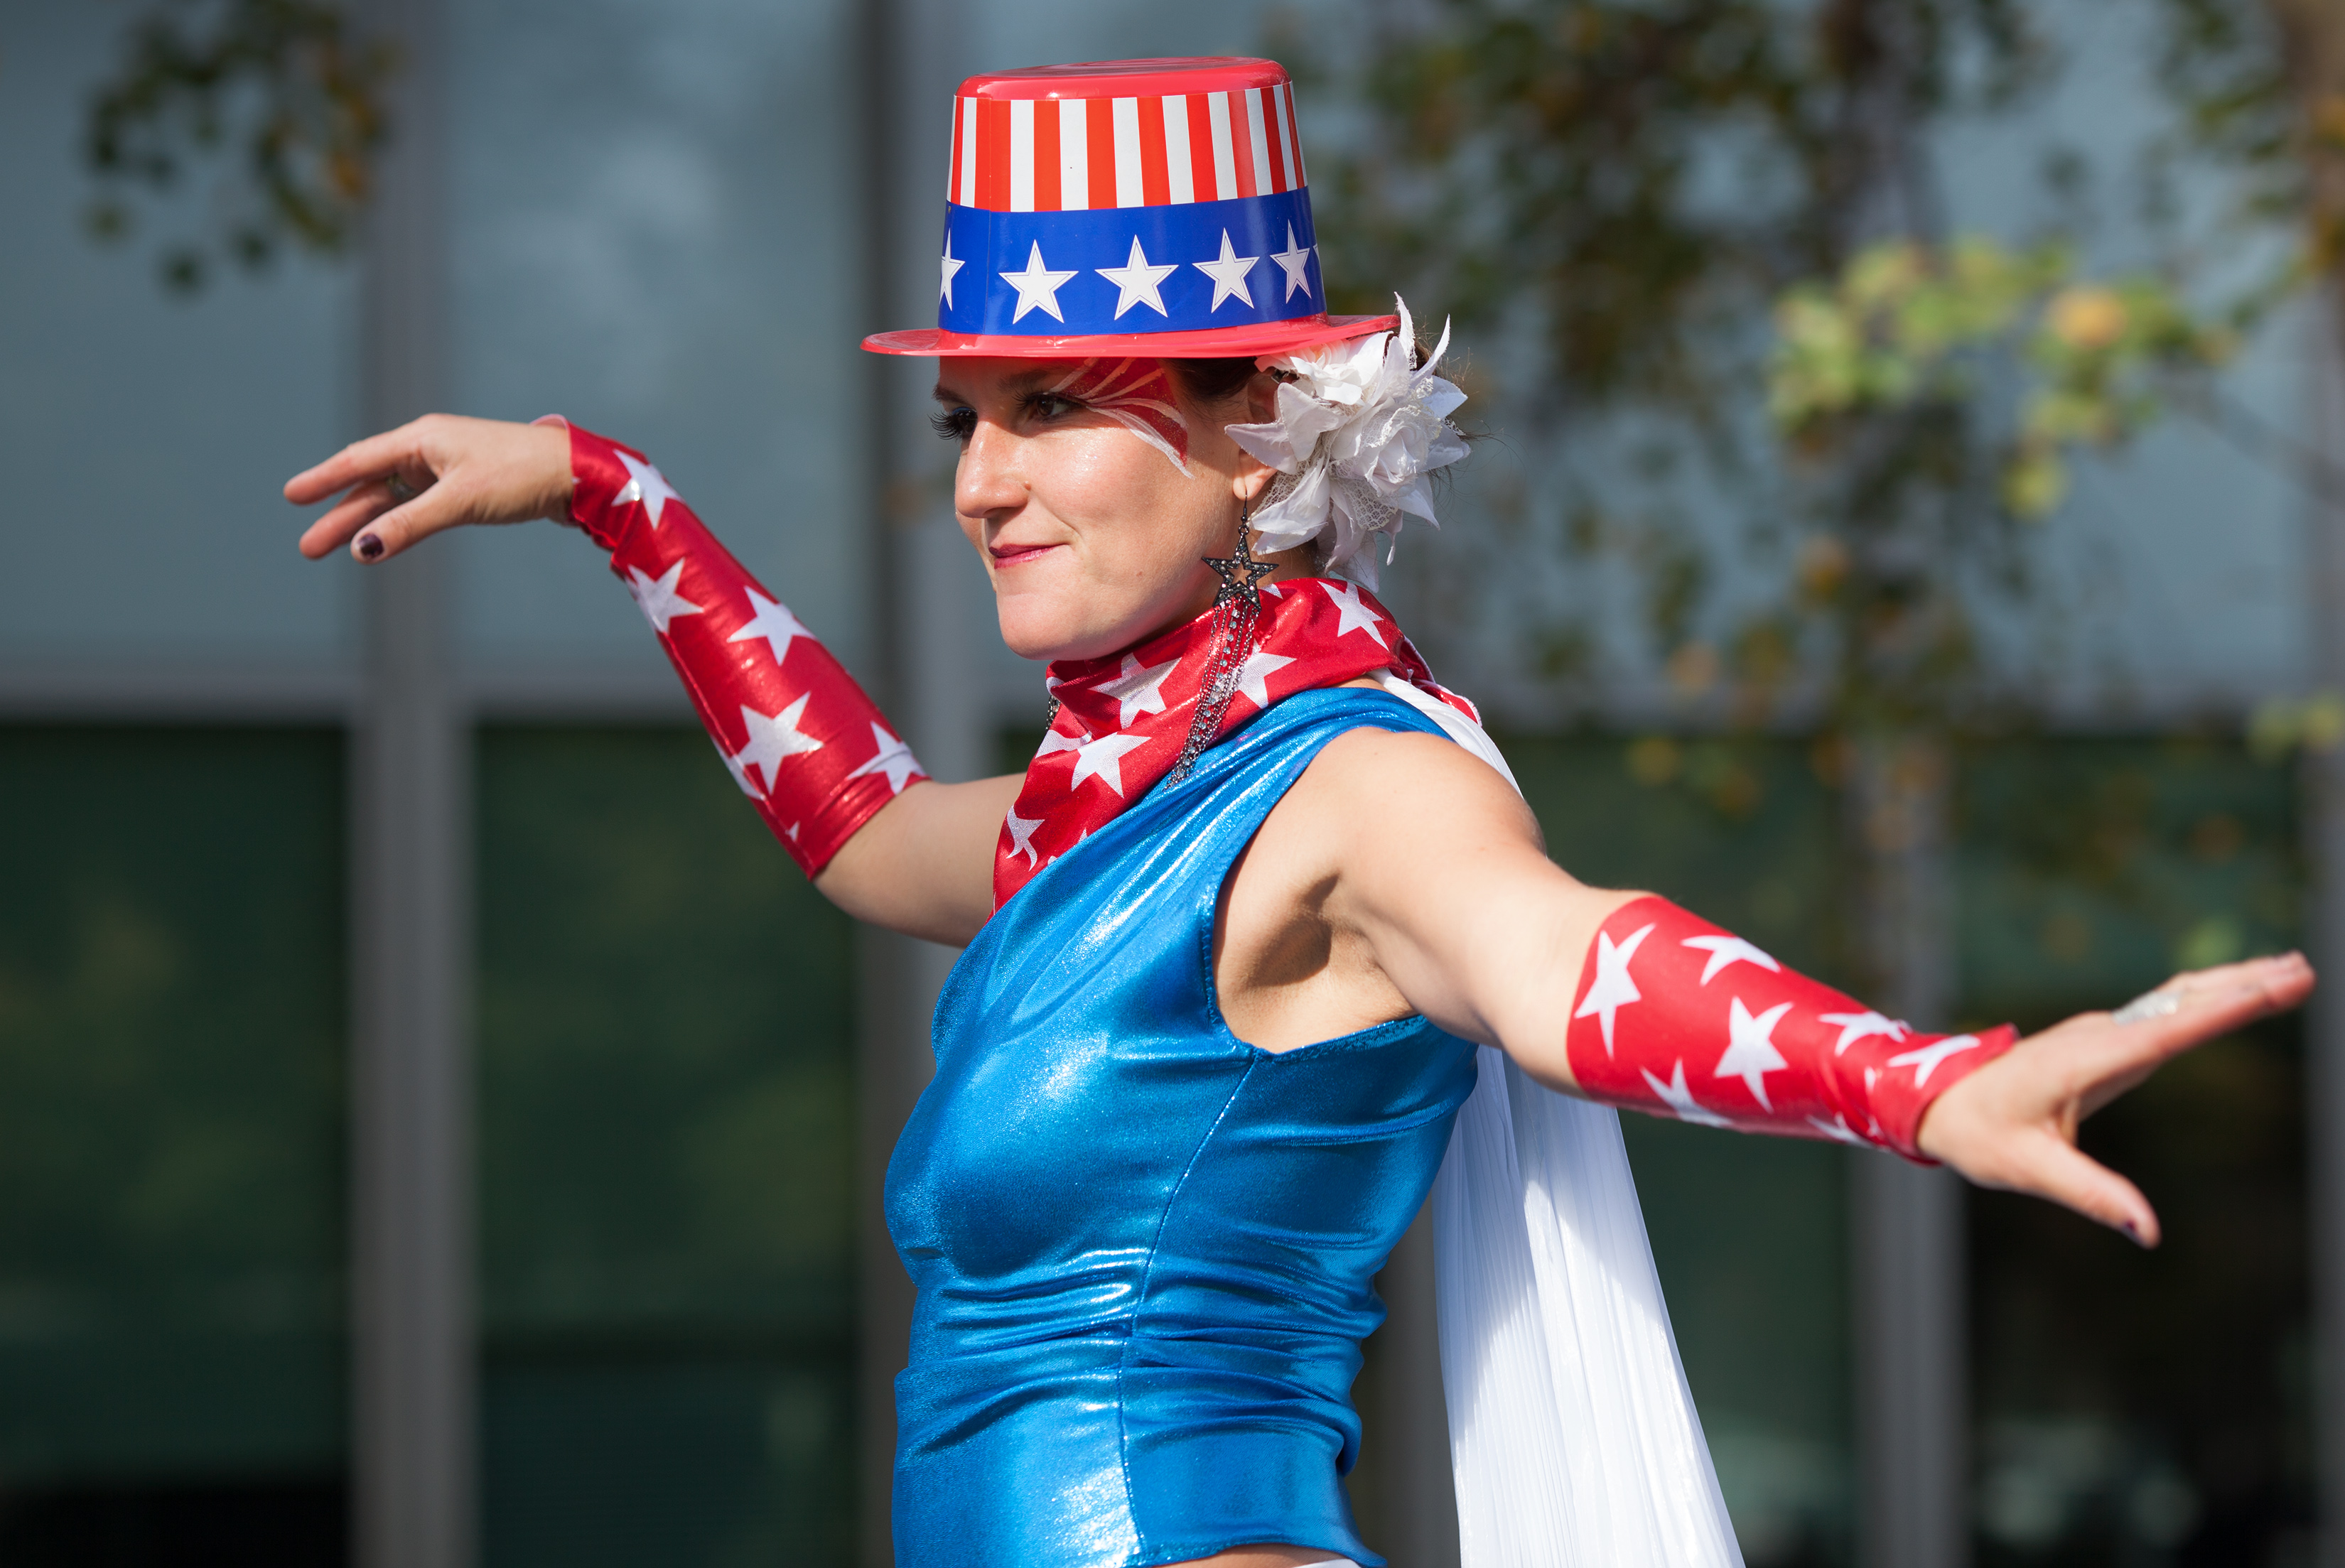
red, festival, costume